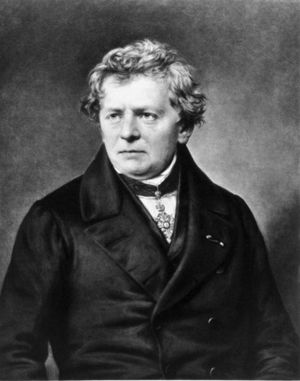
Georg Ohm
Georg Simon Ohm var en tysk fysiker og matematiker.